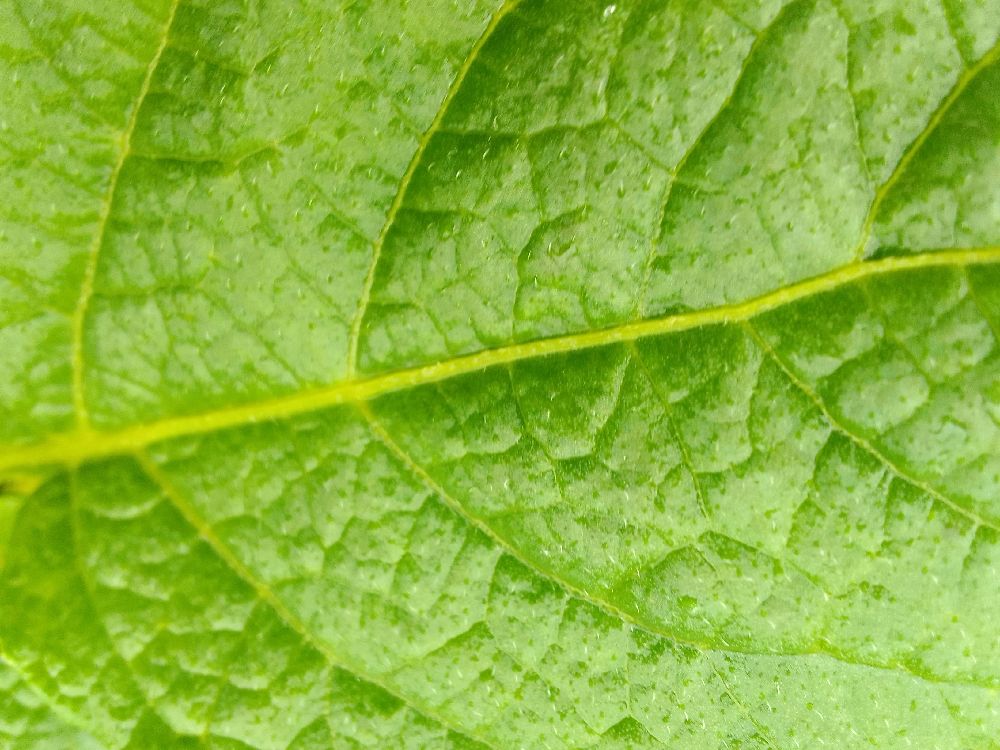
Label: Healthy